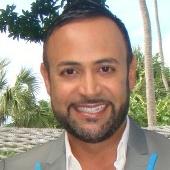
Age: 42